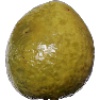
Label: guava